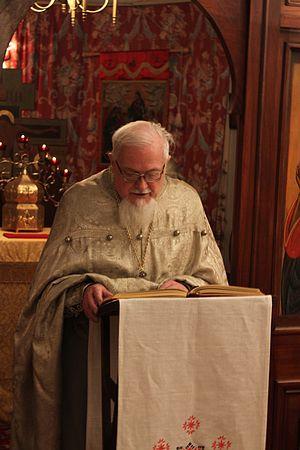
Le Père Alexandre Nadson, né le 8 août 1926 près de Niasvij et décédé le 15 avril 2015 à Londres, était le visiteur apostolique des fidèles gréco-catholiques biélorusses à l’étranger et une personnalité de la diaspora biélorusse en Grande-Bretagne.